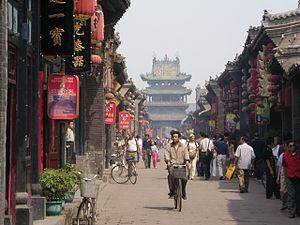
Pingyao est une ville de la province du Shanxi en Chine. Elle est le chef-lieu du xian éponyme, placé sous la juridiction de la ville-préfecture de Jinzhong. Elle est située à 81,5 km au sud-sud-ouest de la capitale provinciale Taiyuan et à 475 km au sud-ouest de Pékin.